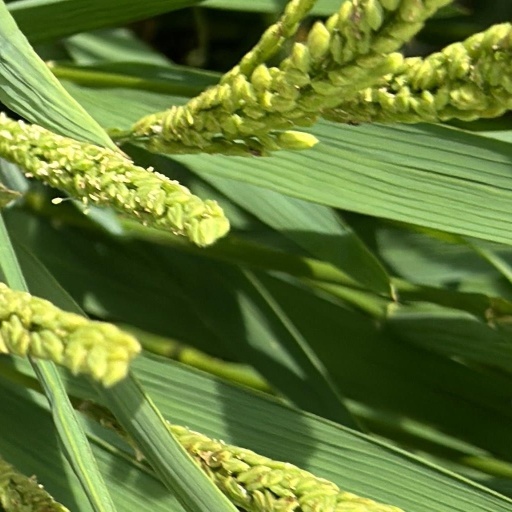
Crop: rice